Resia, Friuli Venezia Giulia

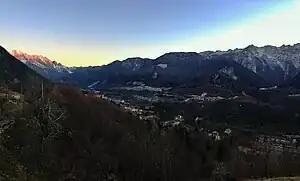
The Resia Valley

The municipality comprises the Resia Valley, a typical Alpine glacial valley, surrounded by high mountains of the Julian Alps, with a narrow opening towards the west. The valley is located on the western edge of a high mountain range of the Julian Alps. To the east, it is closed by the Kanin mountain group also of the Julian Alps, which separates it from the Soča valley in the Slovenian Littoral. To the west, the valley opens towards the Fella valley, which leads to the upper Friulian plain. This is the most usual way to access this isolated valley.